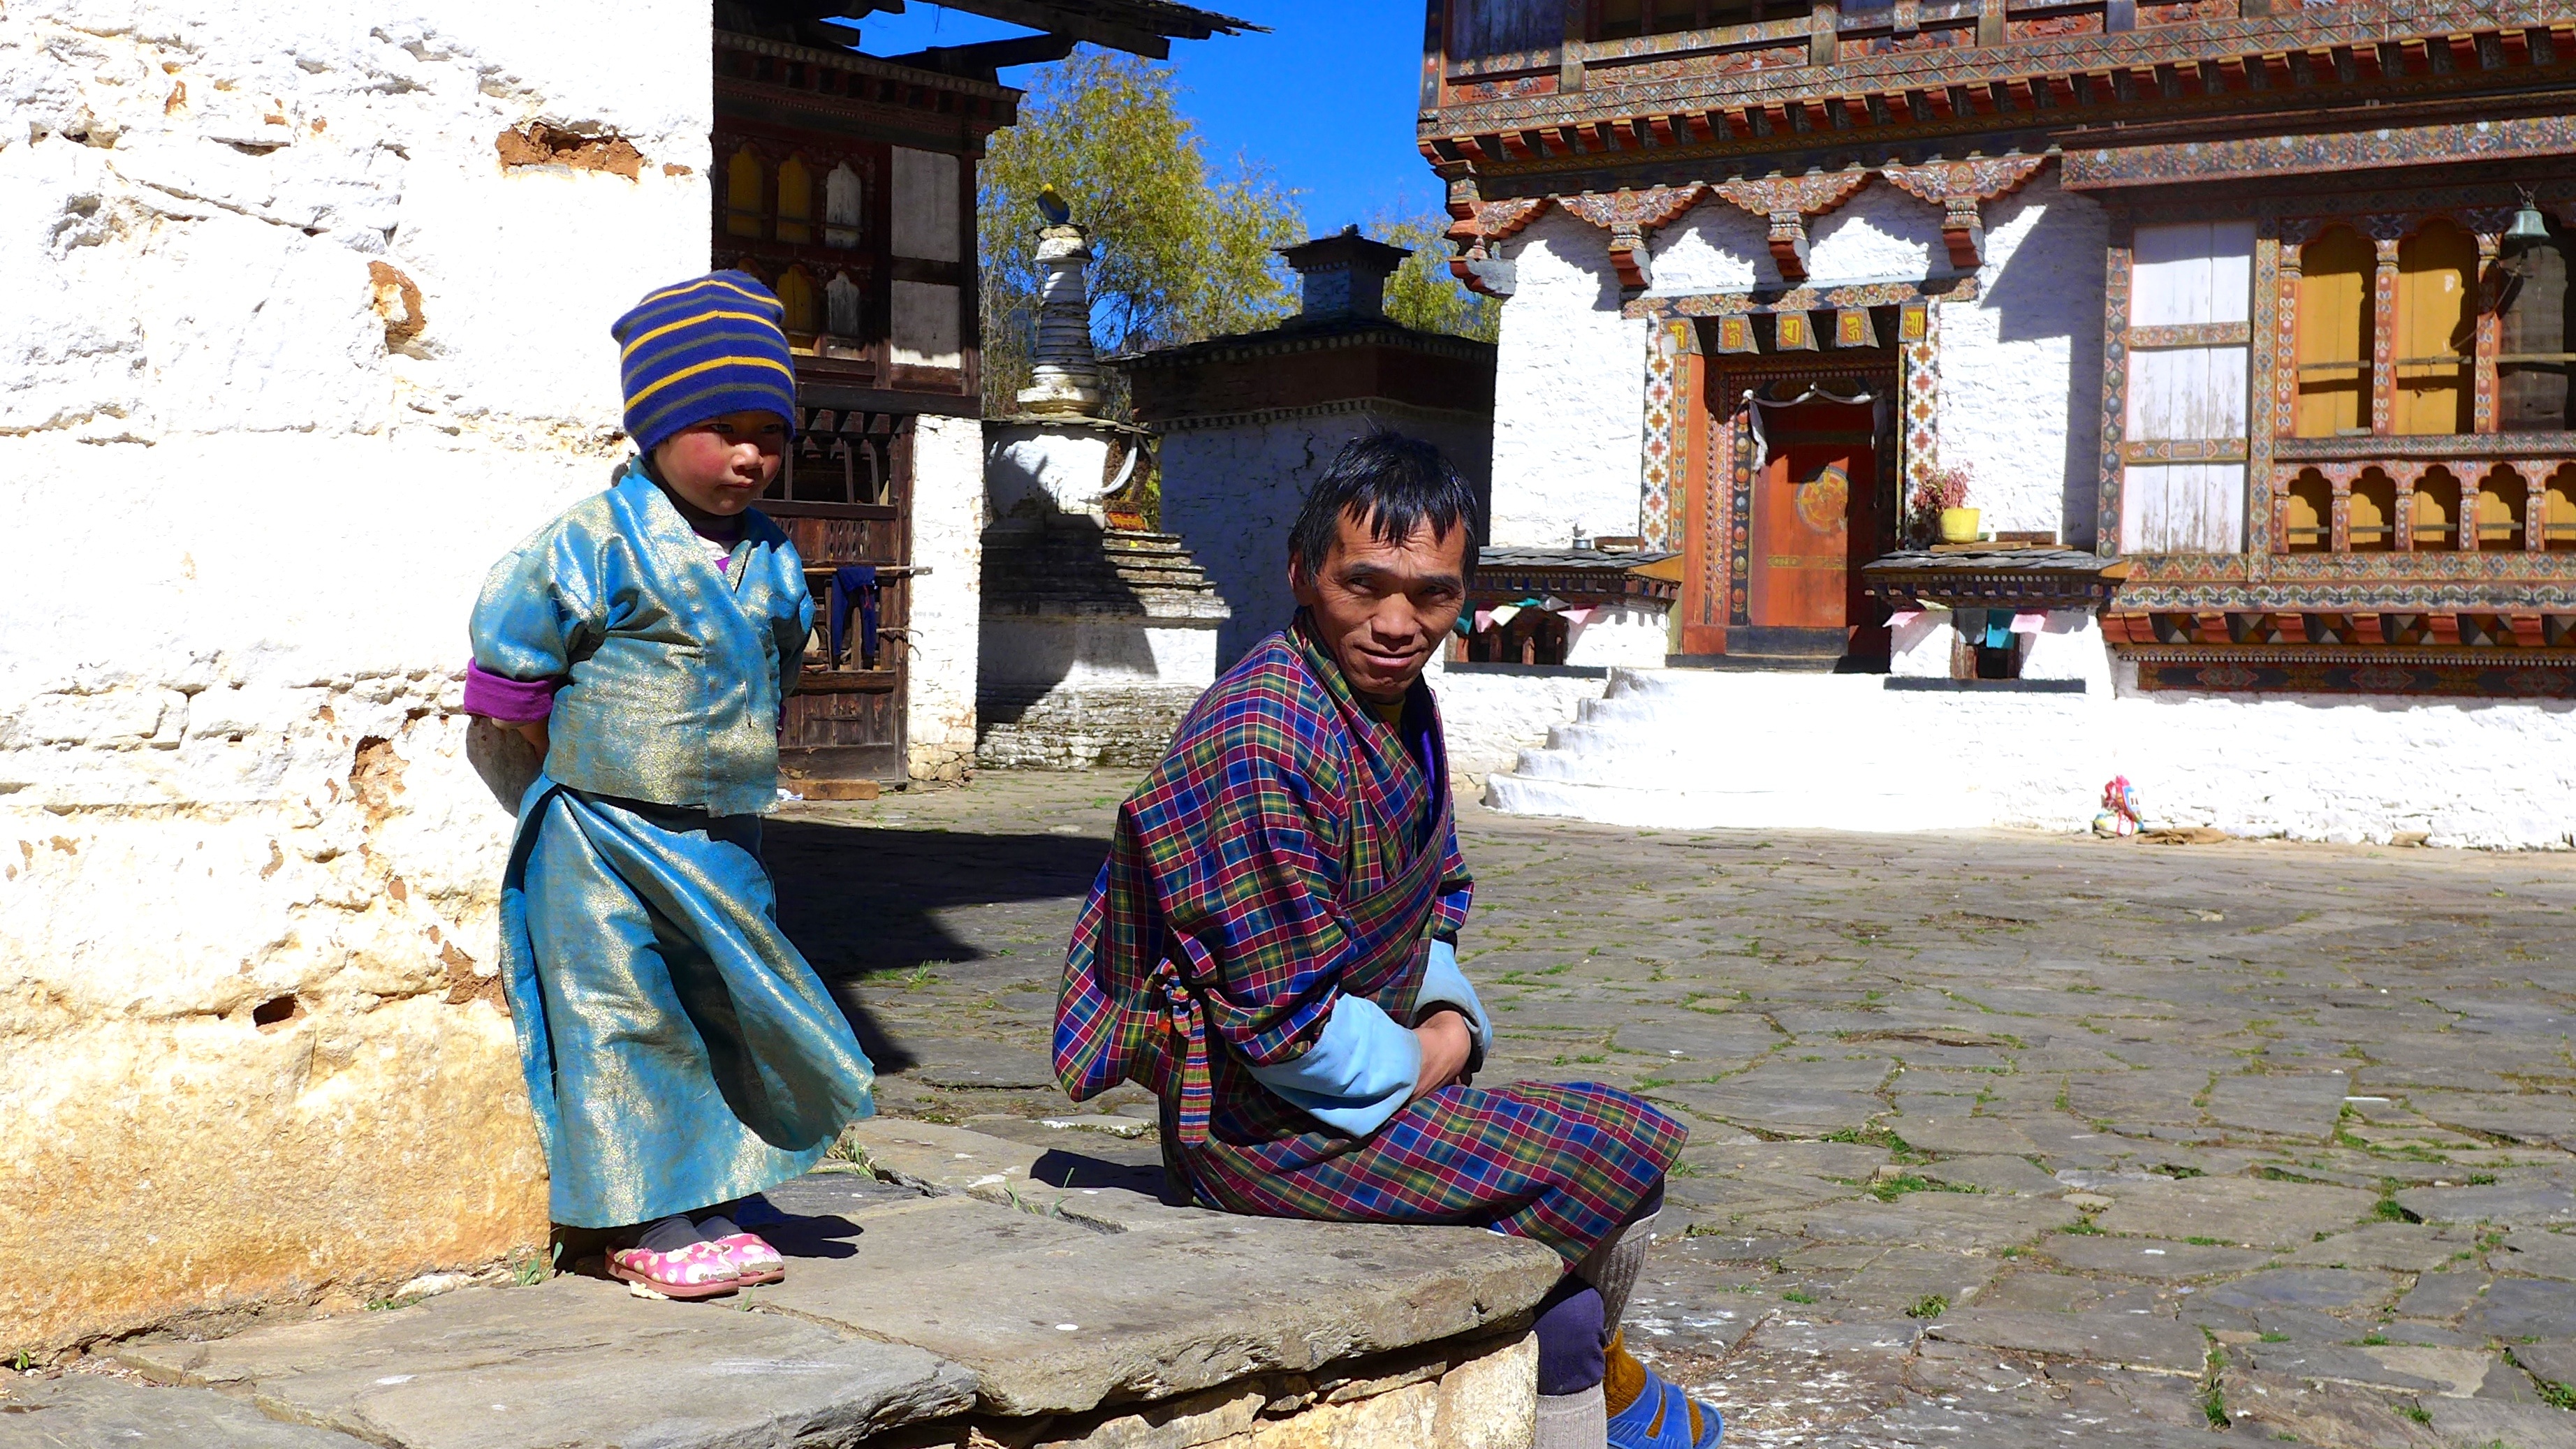
people, travel, tourism, place of worship, temple, shrine, tradition, resting, hindu temple, bhutan, child with father